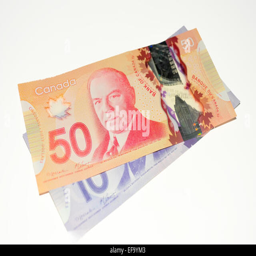
$50 and currency notes photographed against a white background